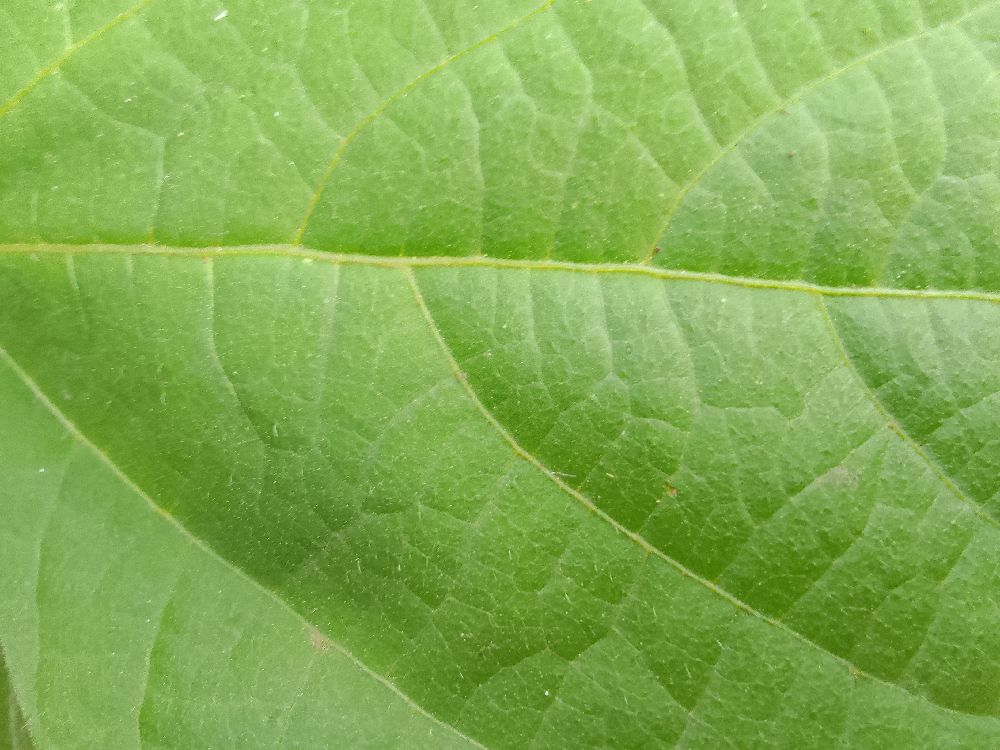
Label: healthy